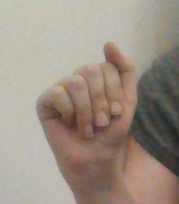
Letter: saad